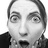
Emotion: surprise